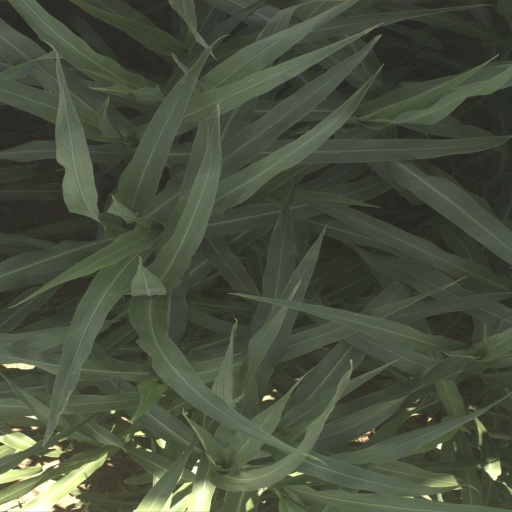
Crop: sorghum